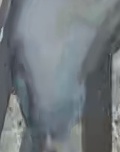
Face region: mouth_nostrils (mouth_chin_nostrils_and_profile)
Pain indicator: moderately_present